Luciano Rigolini

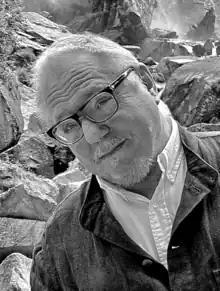

Luciano Rigolini (born 2 August 1950) is a Swiss artist, photographer, bookmaker, producer, and former commissioning editor at Arte in Paris. Swiss Grand Award for Design 2024, the highest honour for Swiss designer and photographers assigned by the Federal Office of Culture (FOC)